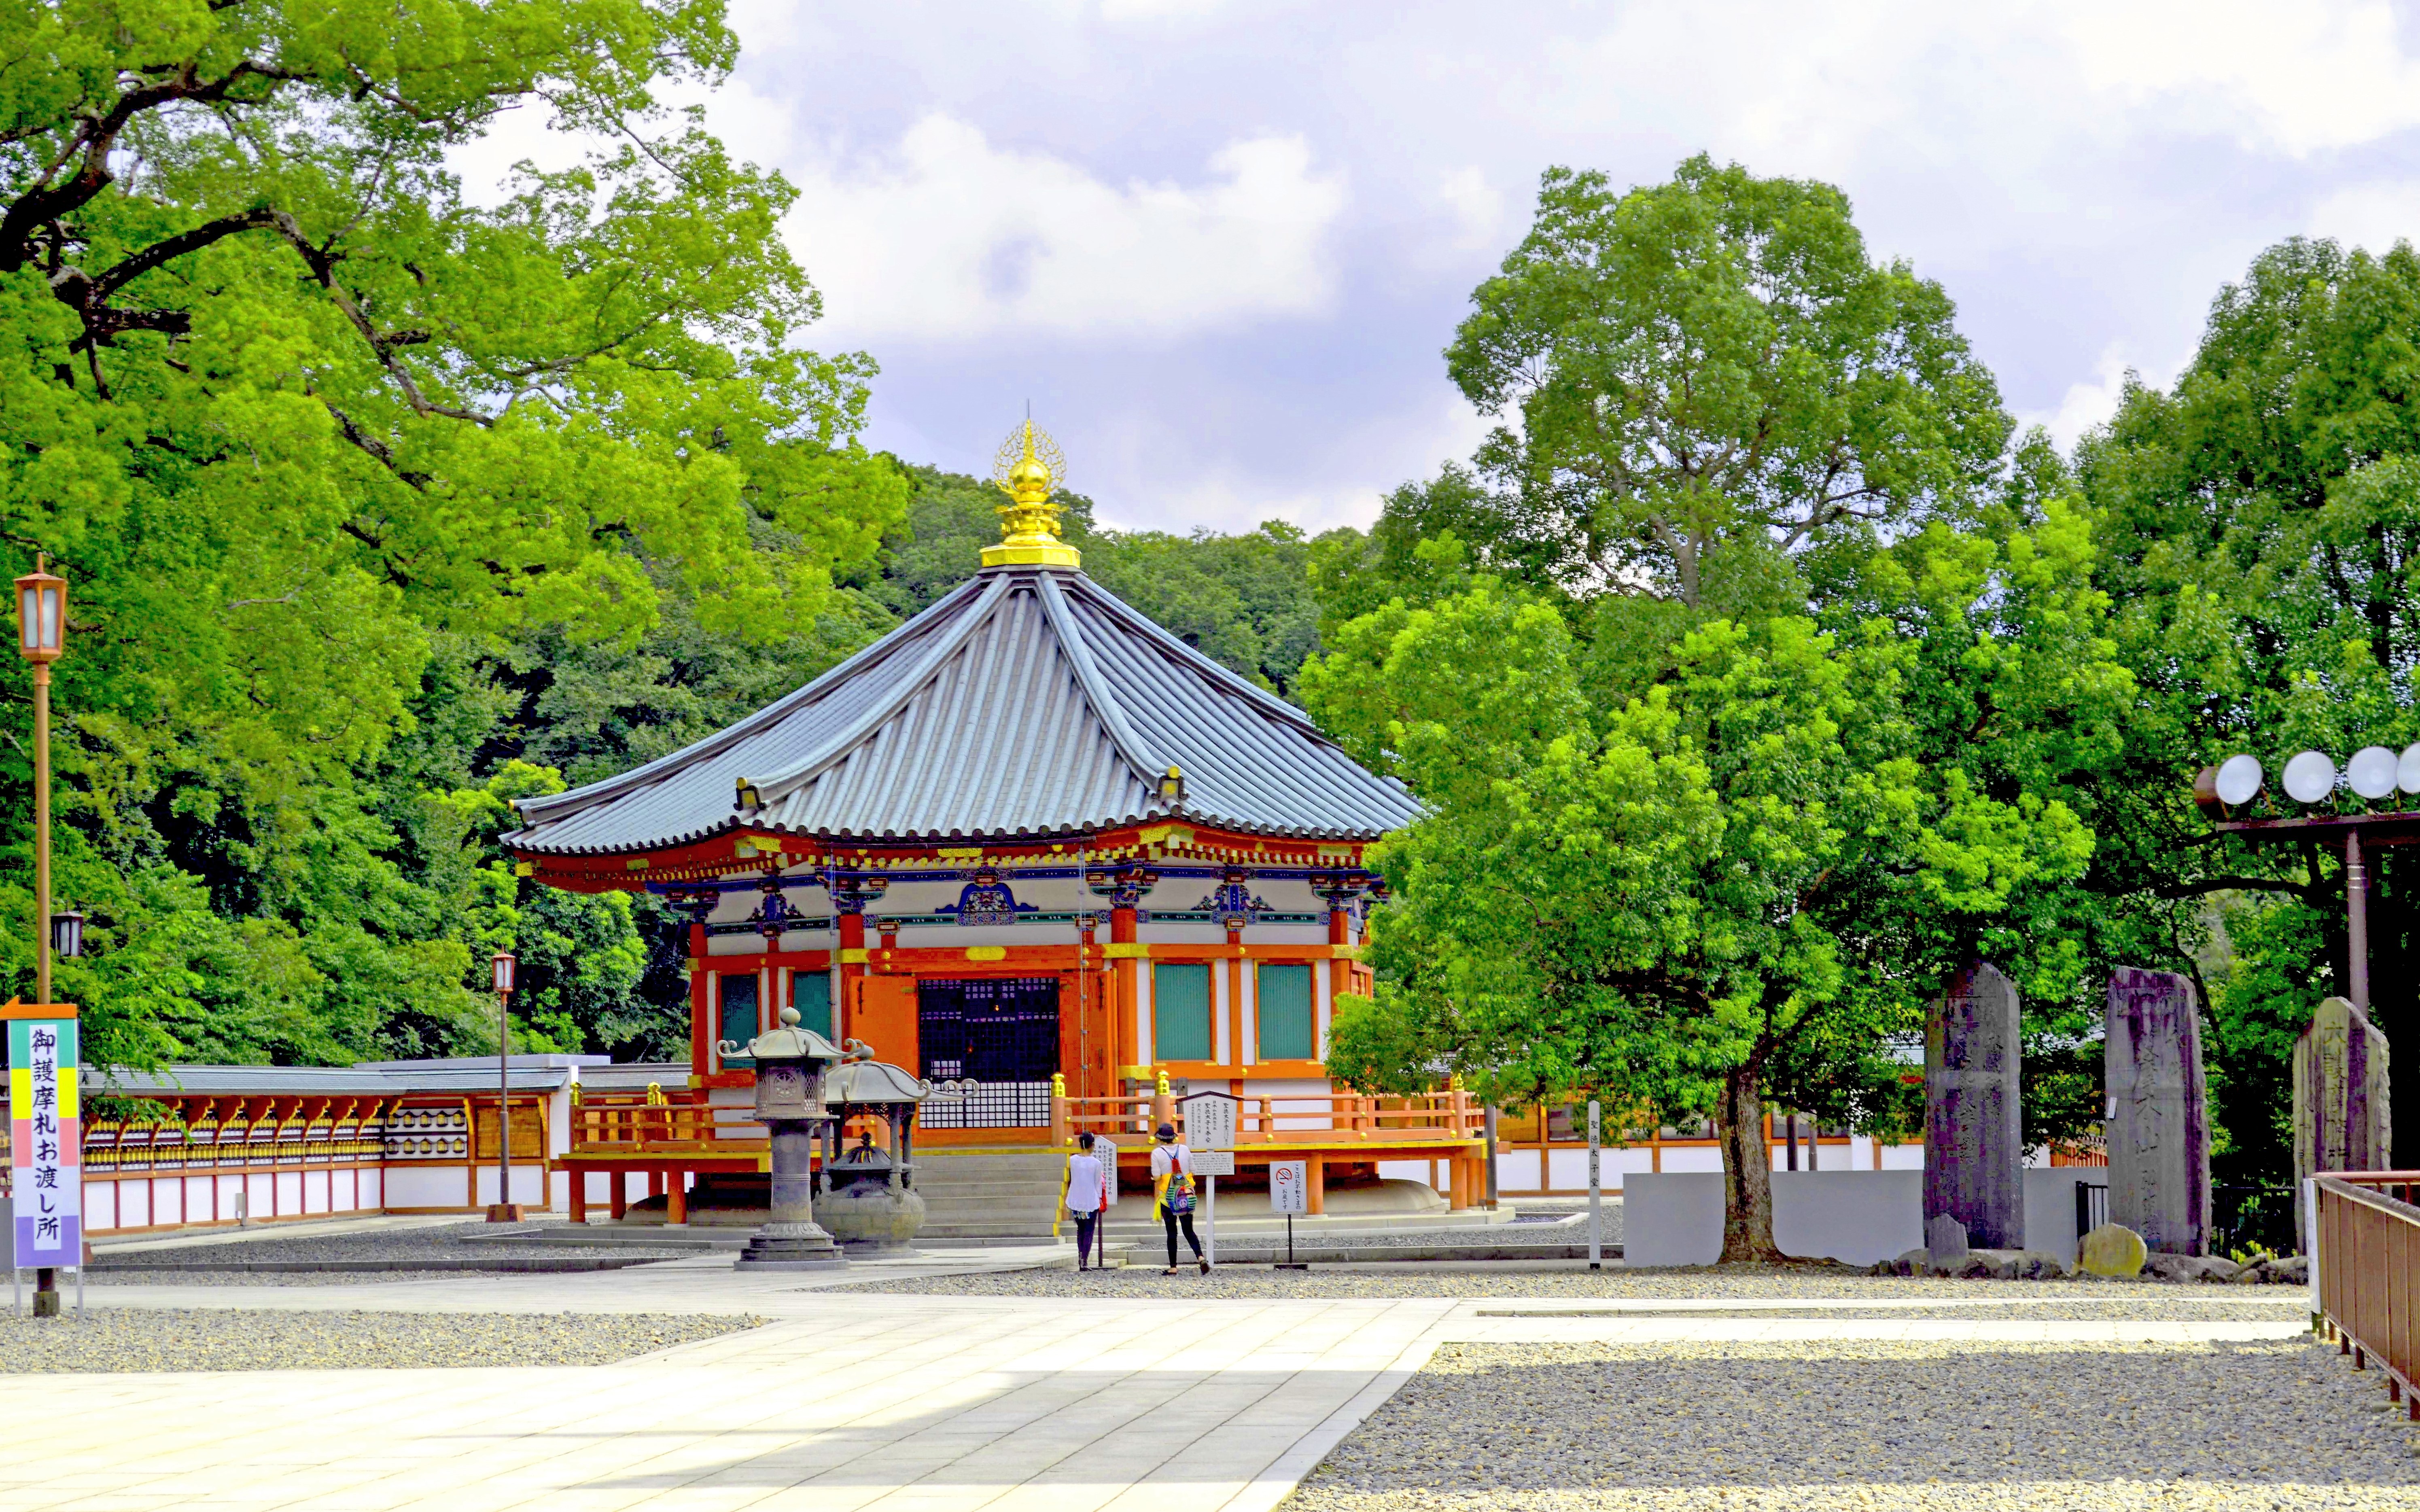
landscape, architecture, summer, travel, park, scenery, religion, asia, tourism, japan, place of worship, temple, pavilion, shrine, culture, worship, estate, shinto shrine